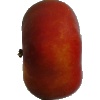
Label: Nectarine Flat 1